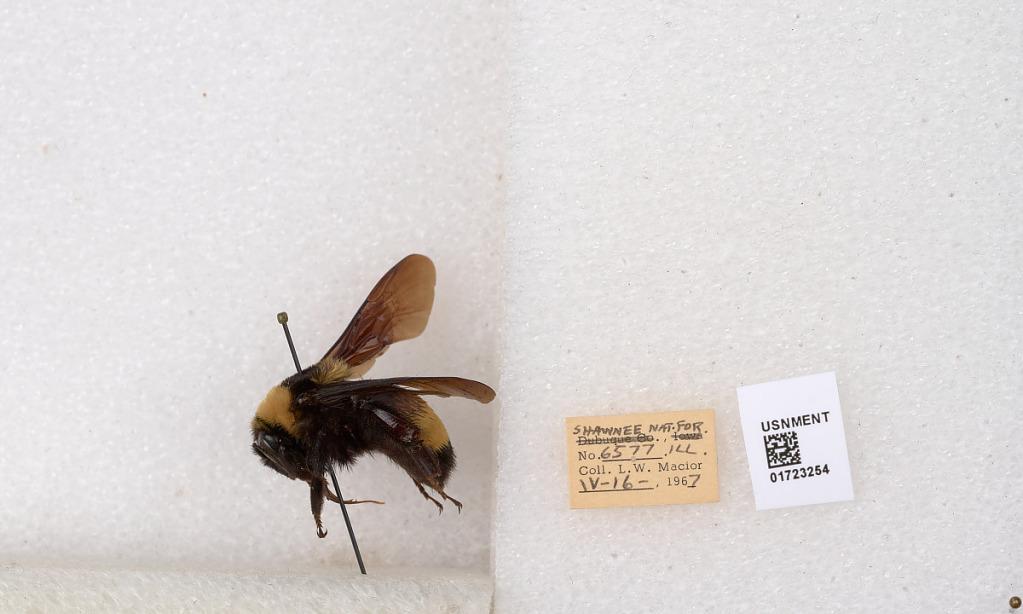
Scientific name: Bombus (Bombus) nevadensis auricormus
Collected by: L. Macior
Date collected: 1967-4-16
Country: United States
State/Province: Illinois
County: Johnson
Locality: Shawnee National Forest
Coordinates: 37.5114, -88.8011